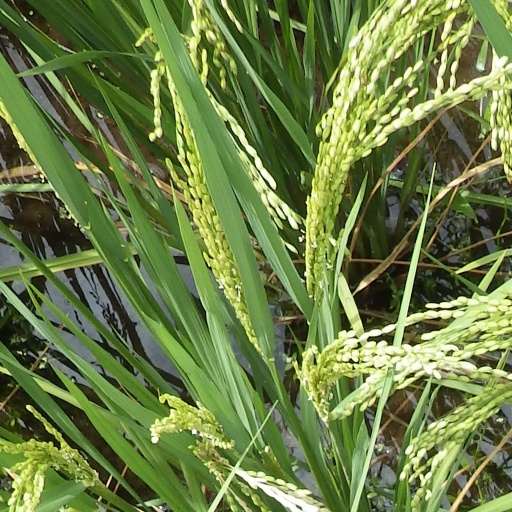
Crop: rice